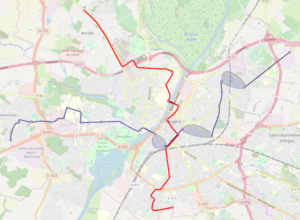
Plan de la ligne B prévue par l'équipe du maire Antonetti et à présent caduc. Source concernant le tracé des lignes.This map was created from OpenStreetMap project data, collected by the community. This map may be incomplete, and may contain errors. Don't rely solely on it for navigation.
La ligne B du tramway d'Angers est une ligne de tramway actuellement en travaux de l'agglomération angevine. Cette ligne, dont le projet initial prévoyait 16 km de ligne nouvelle est désormais de 9,9 km depuis le changement de municipalité en 2014. Il sera d'orientation Ouest-Est et reliera Belle-Beille et Monplaisir via le centre ville d'Angers. Le projet est estimé à 245 millions d’euros. La mise en service est envisagée pour 2022.